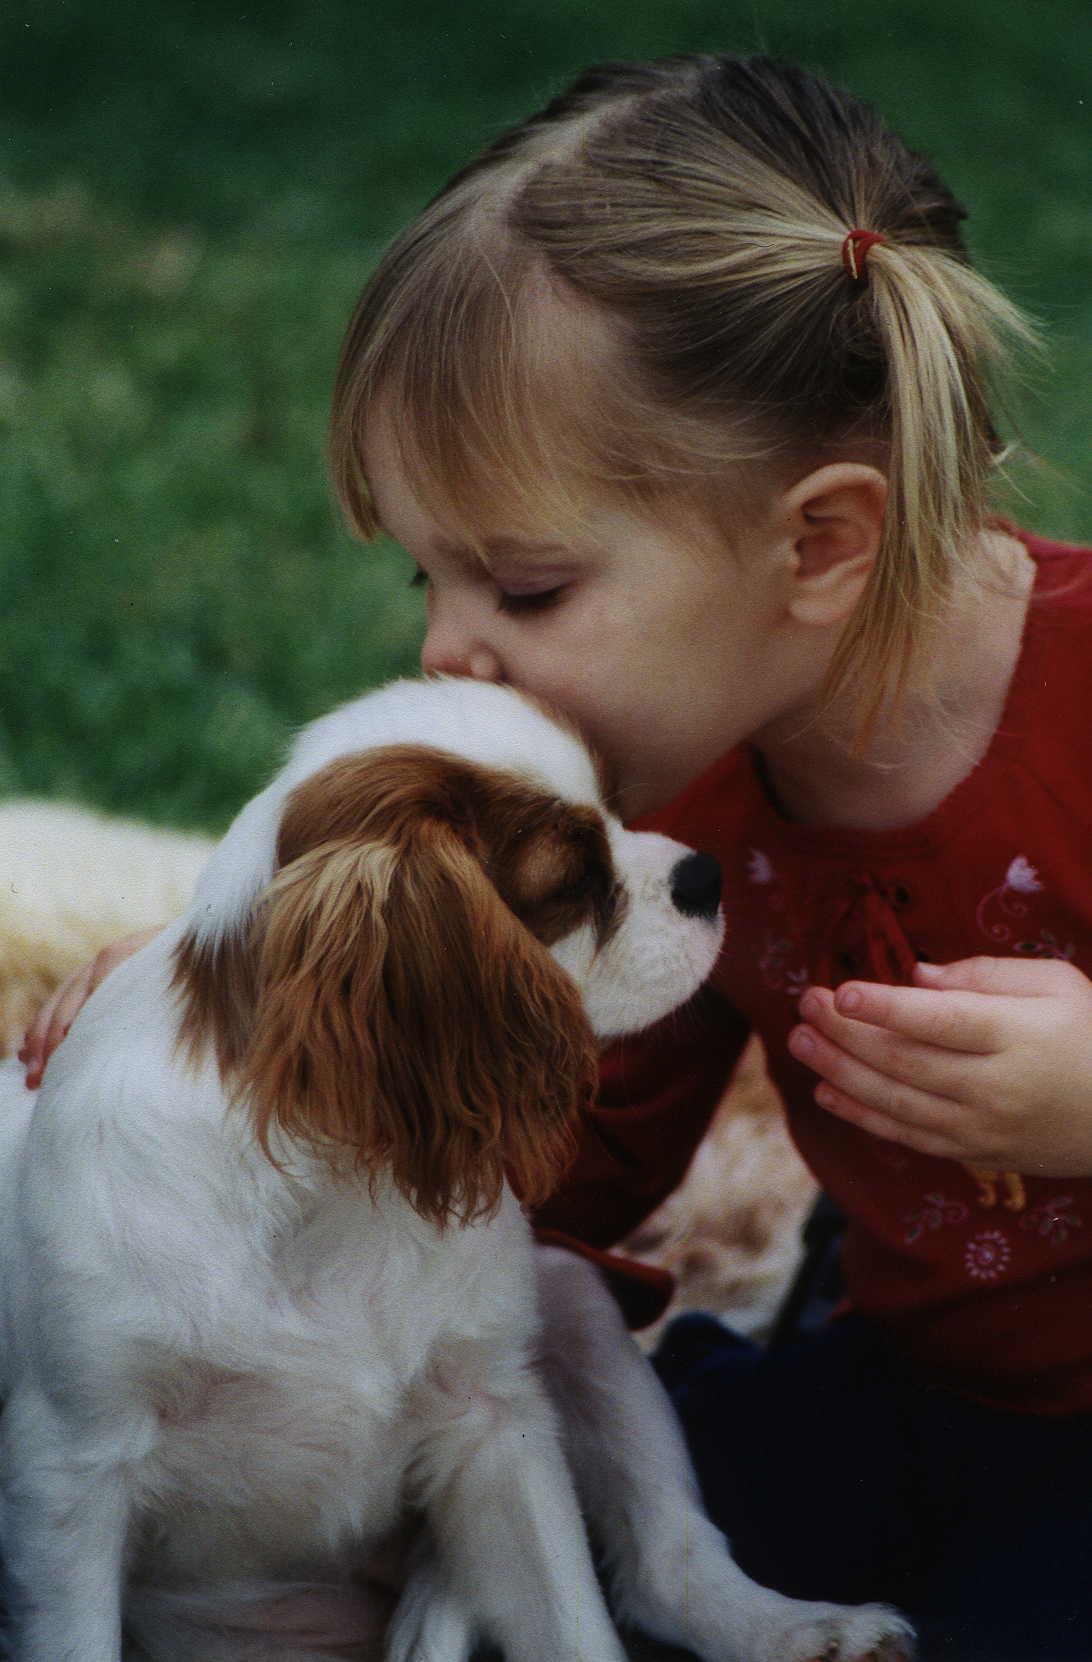
Blenheim_spaniel